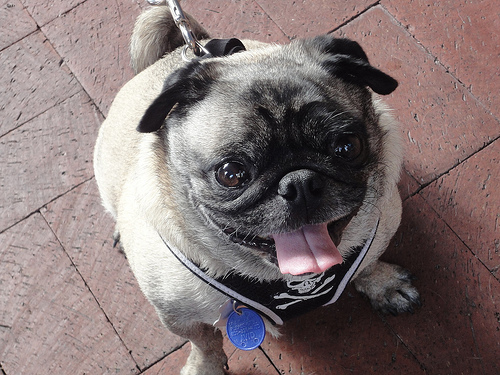
Breed: pug